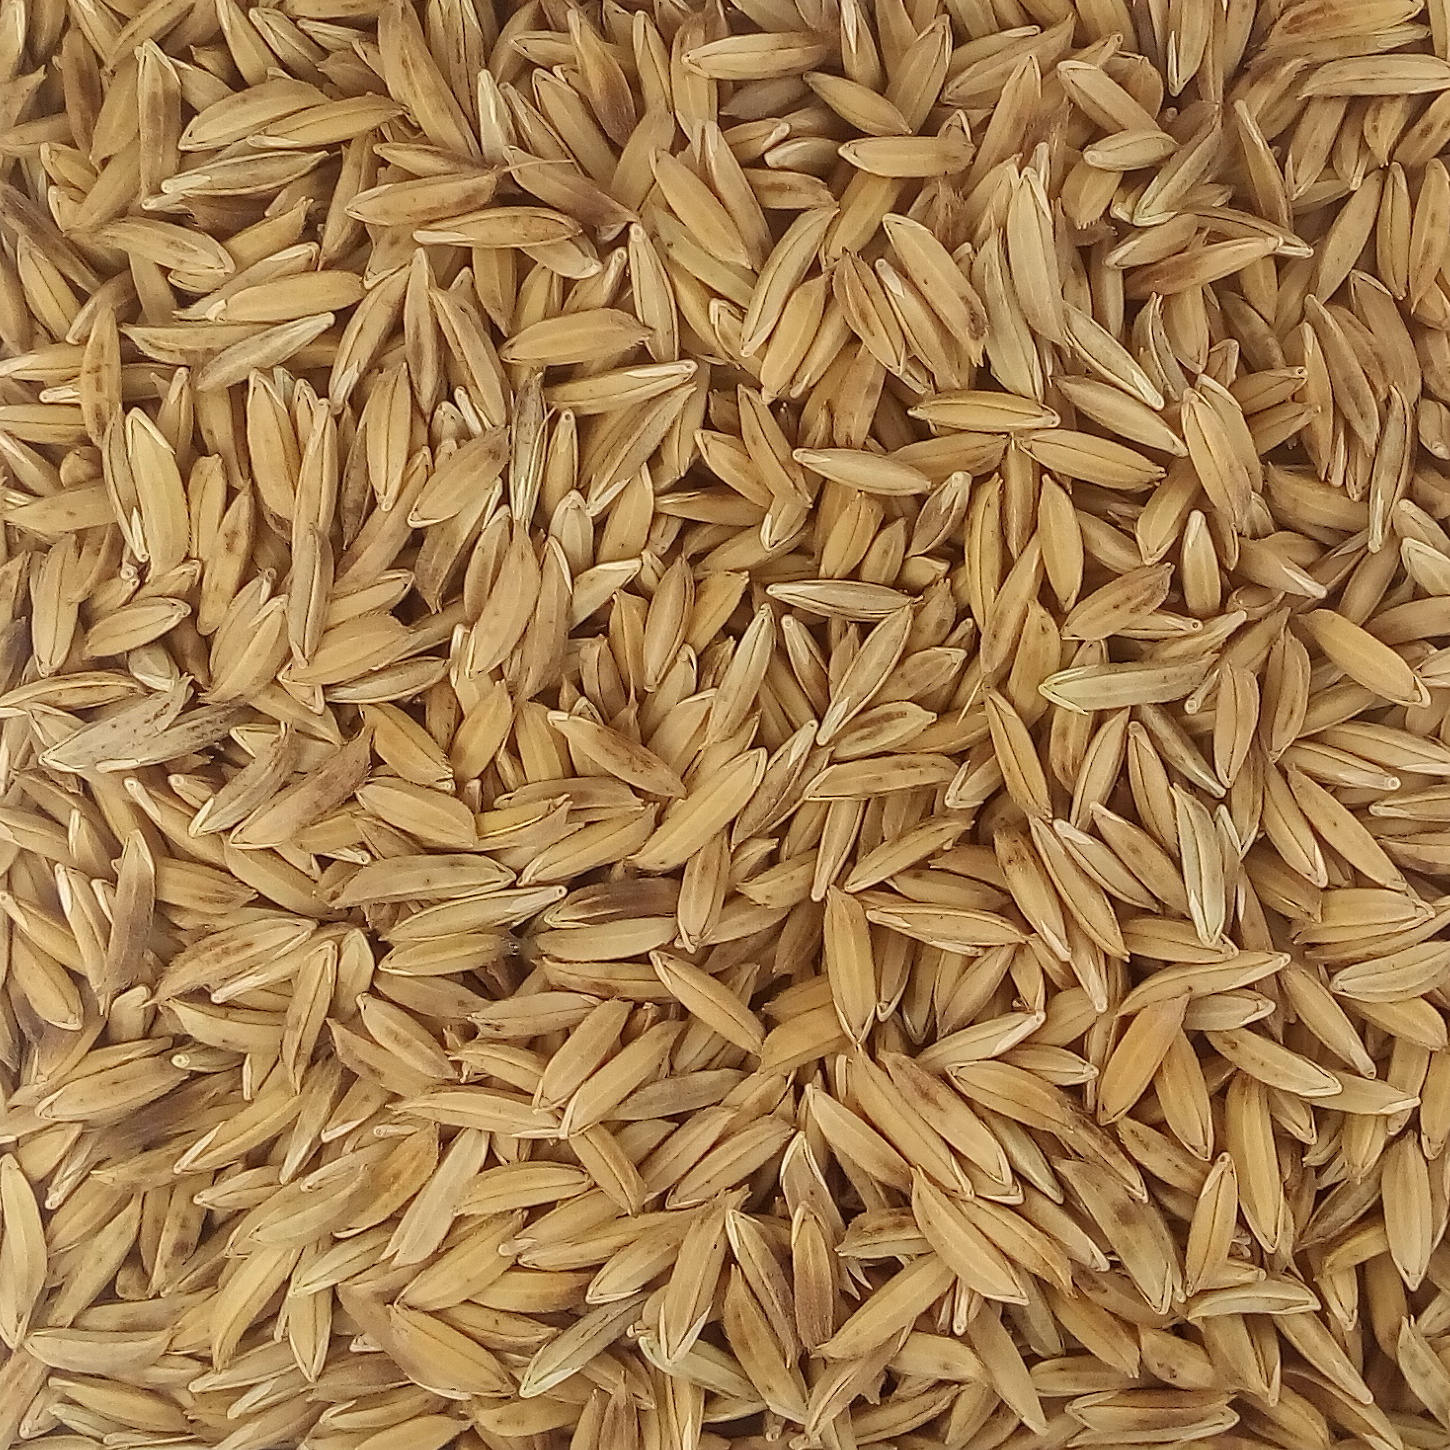
Rice seed variety: BAS_370